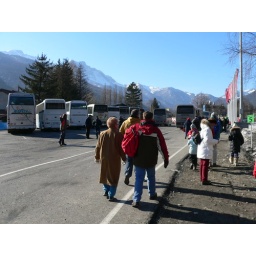
This is the bus staging area at the train station in Oulx